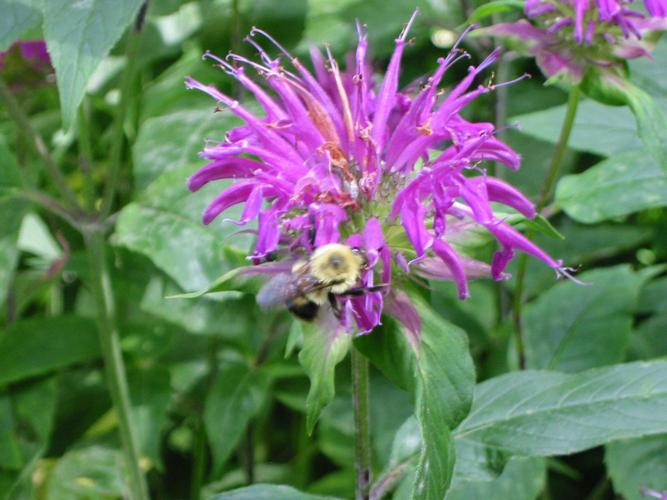
Label: bee balm